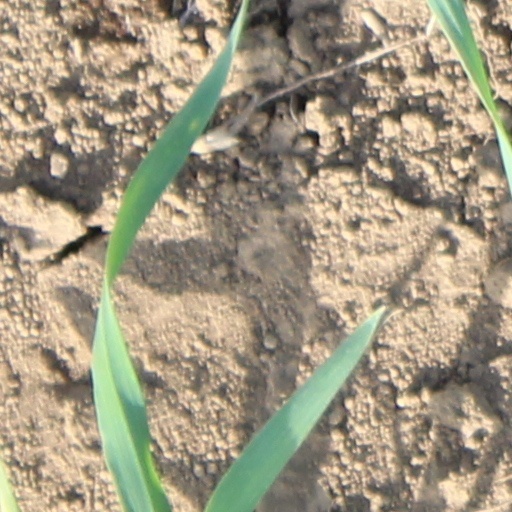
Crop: wheat